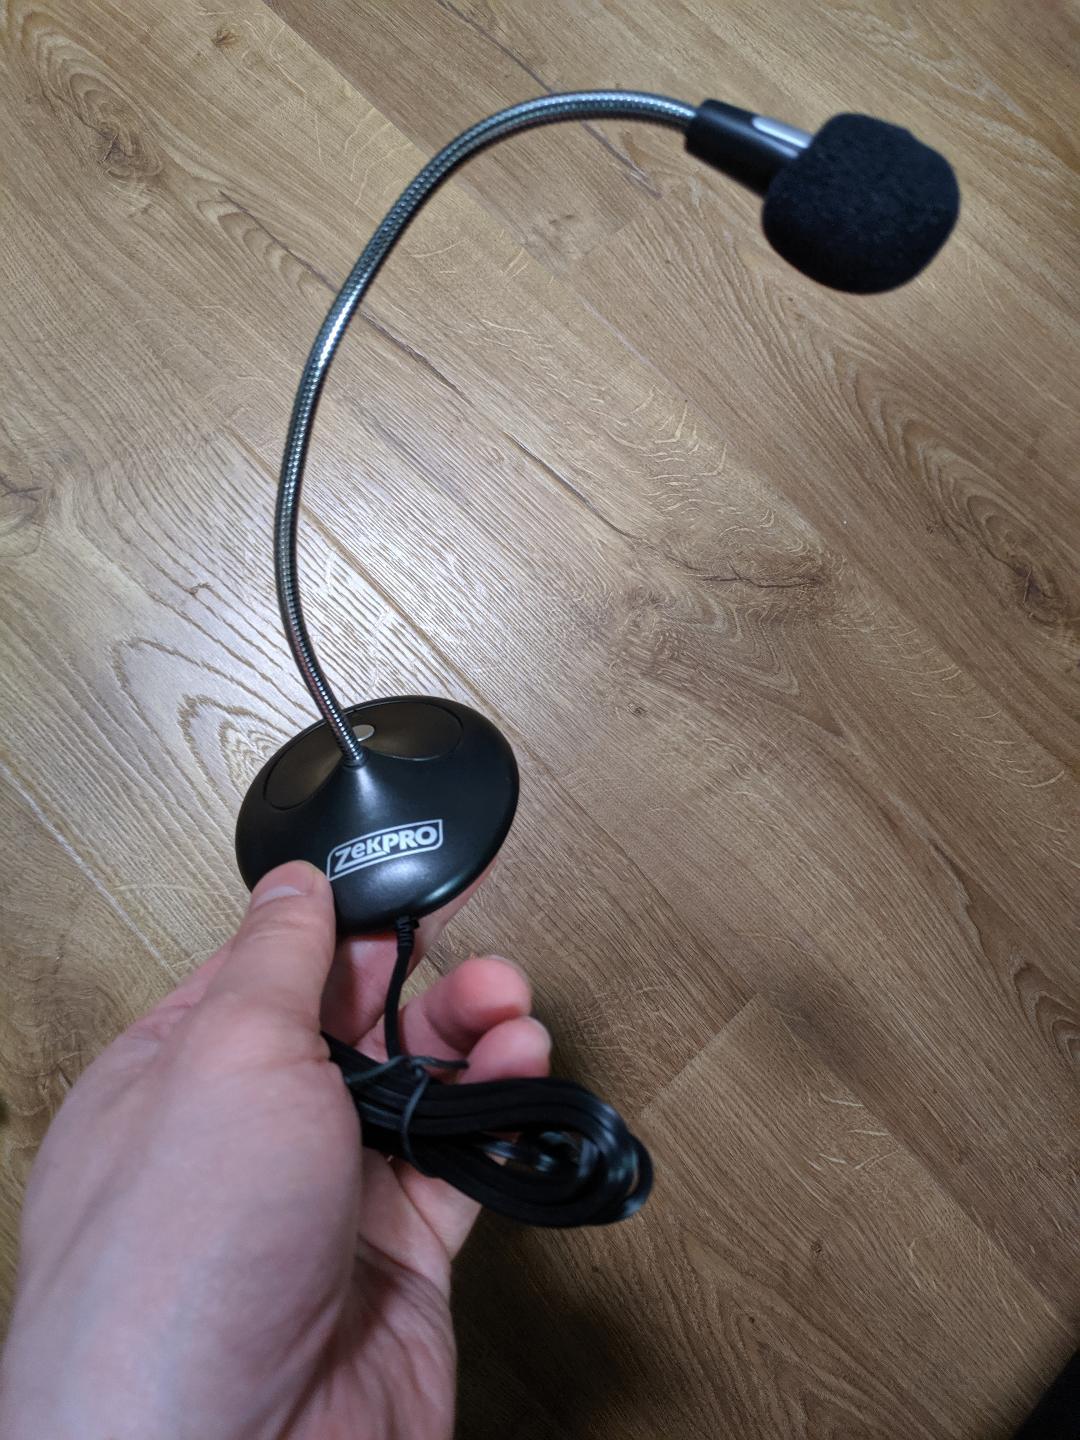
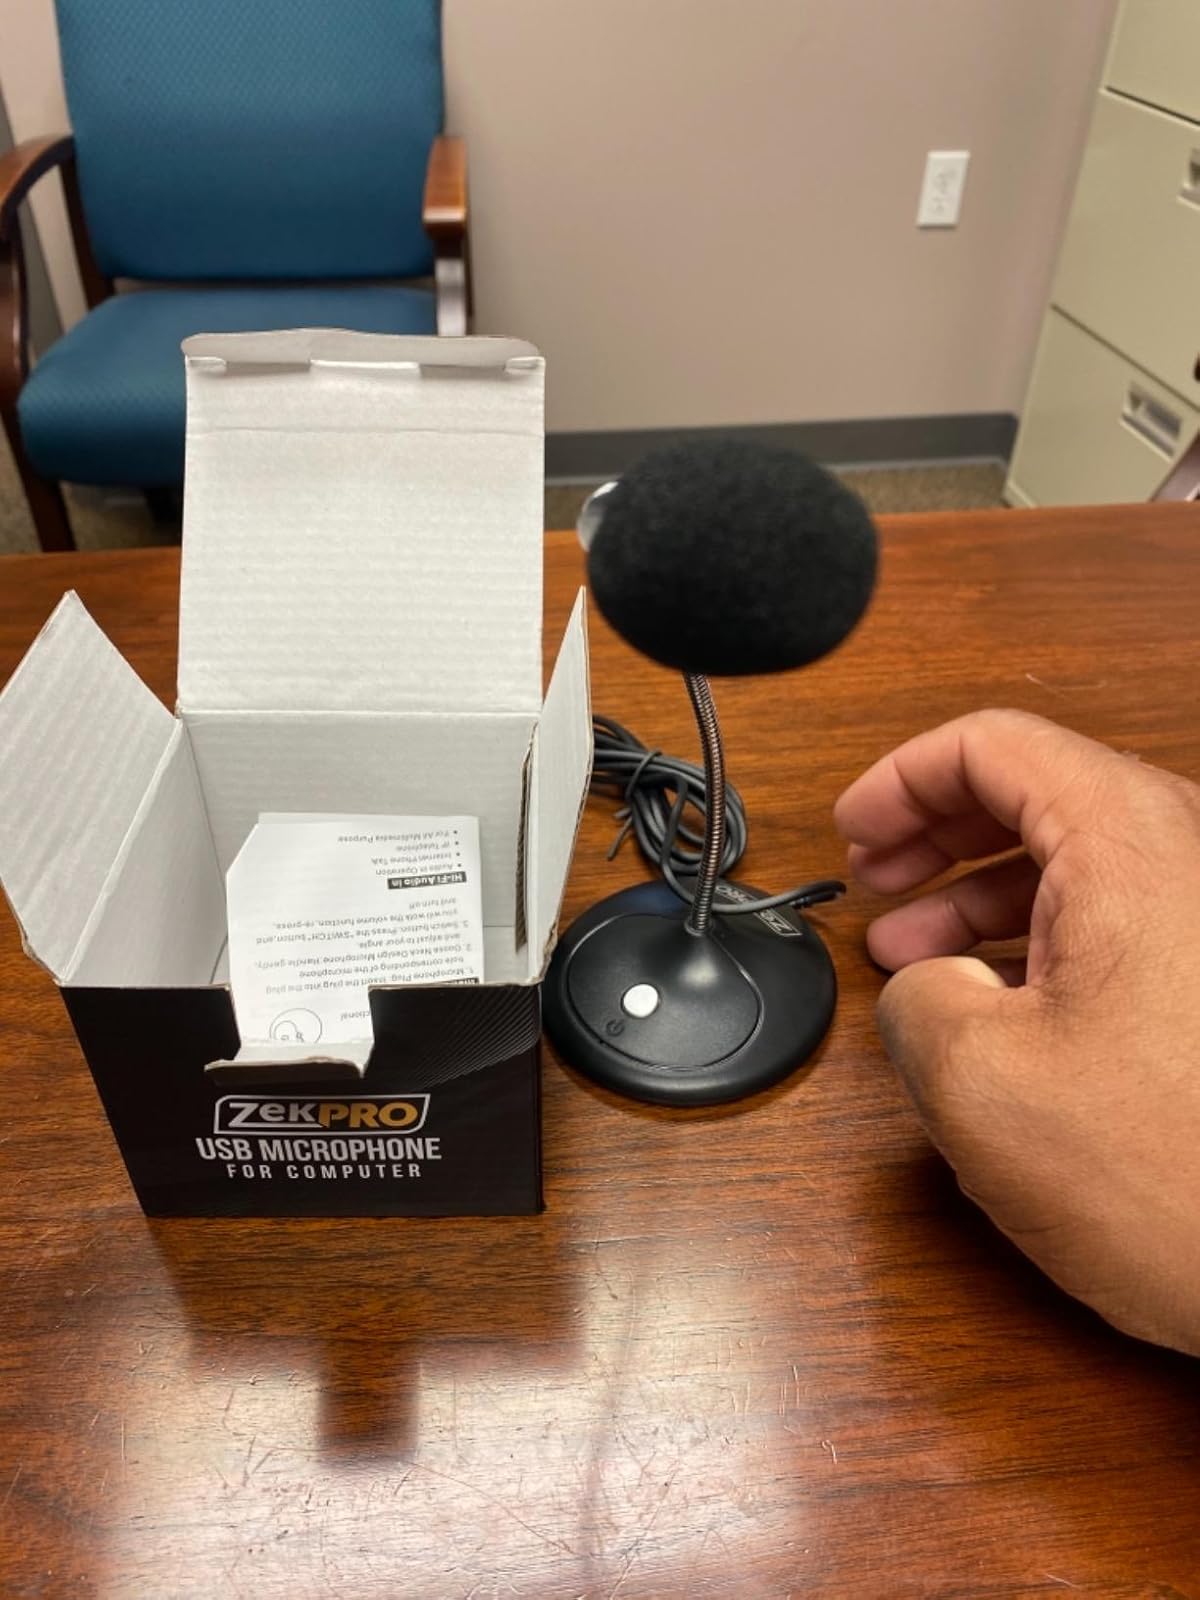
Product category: microphone
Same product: yes